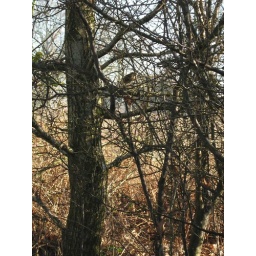
bird in a tree